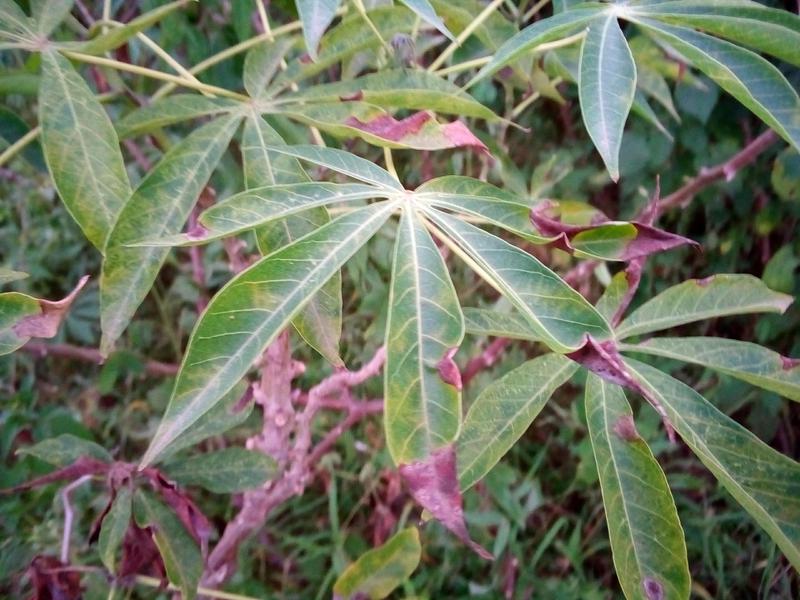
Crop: cassava
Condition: bacterial_blight